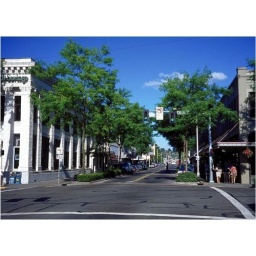
This main street is made complete with large street trees in planting strips, good sidewalks, well-marked crossings, and street parking.